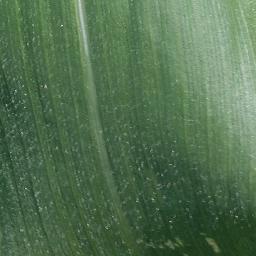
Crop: corn
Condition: (maize)_healthy